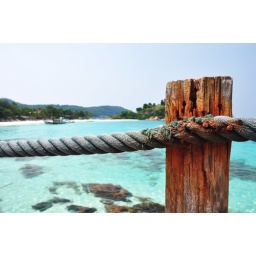
This place is amazing! Crystal clear water, and fishes swimming by you as you wade/snorkel in the water.